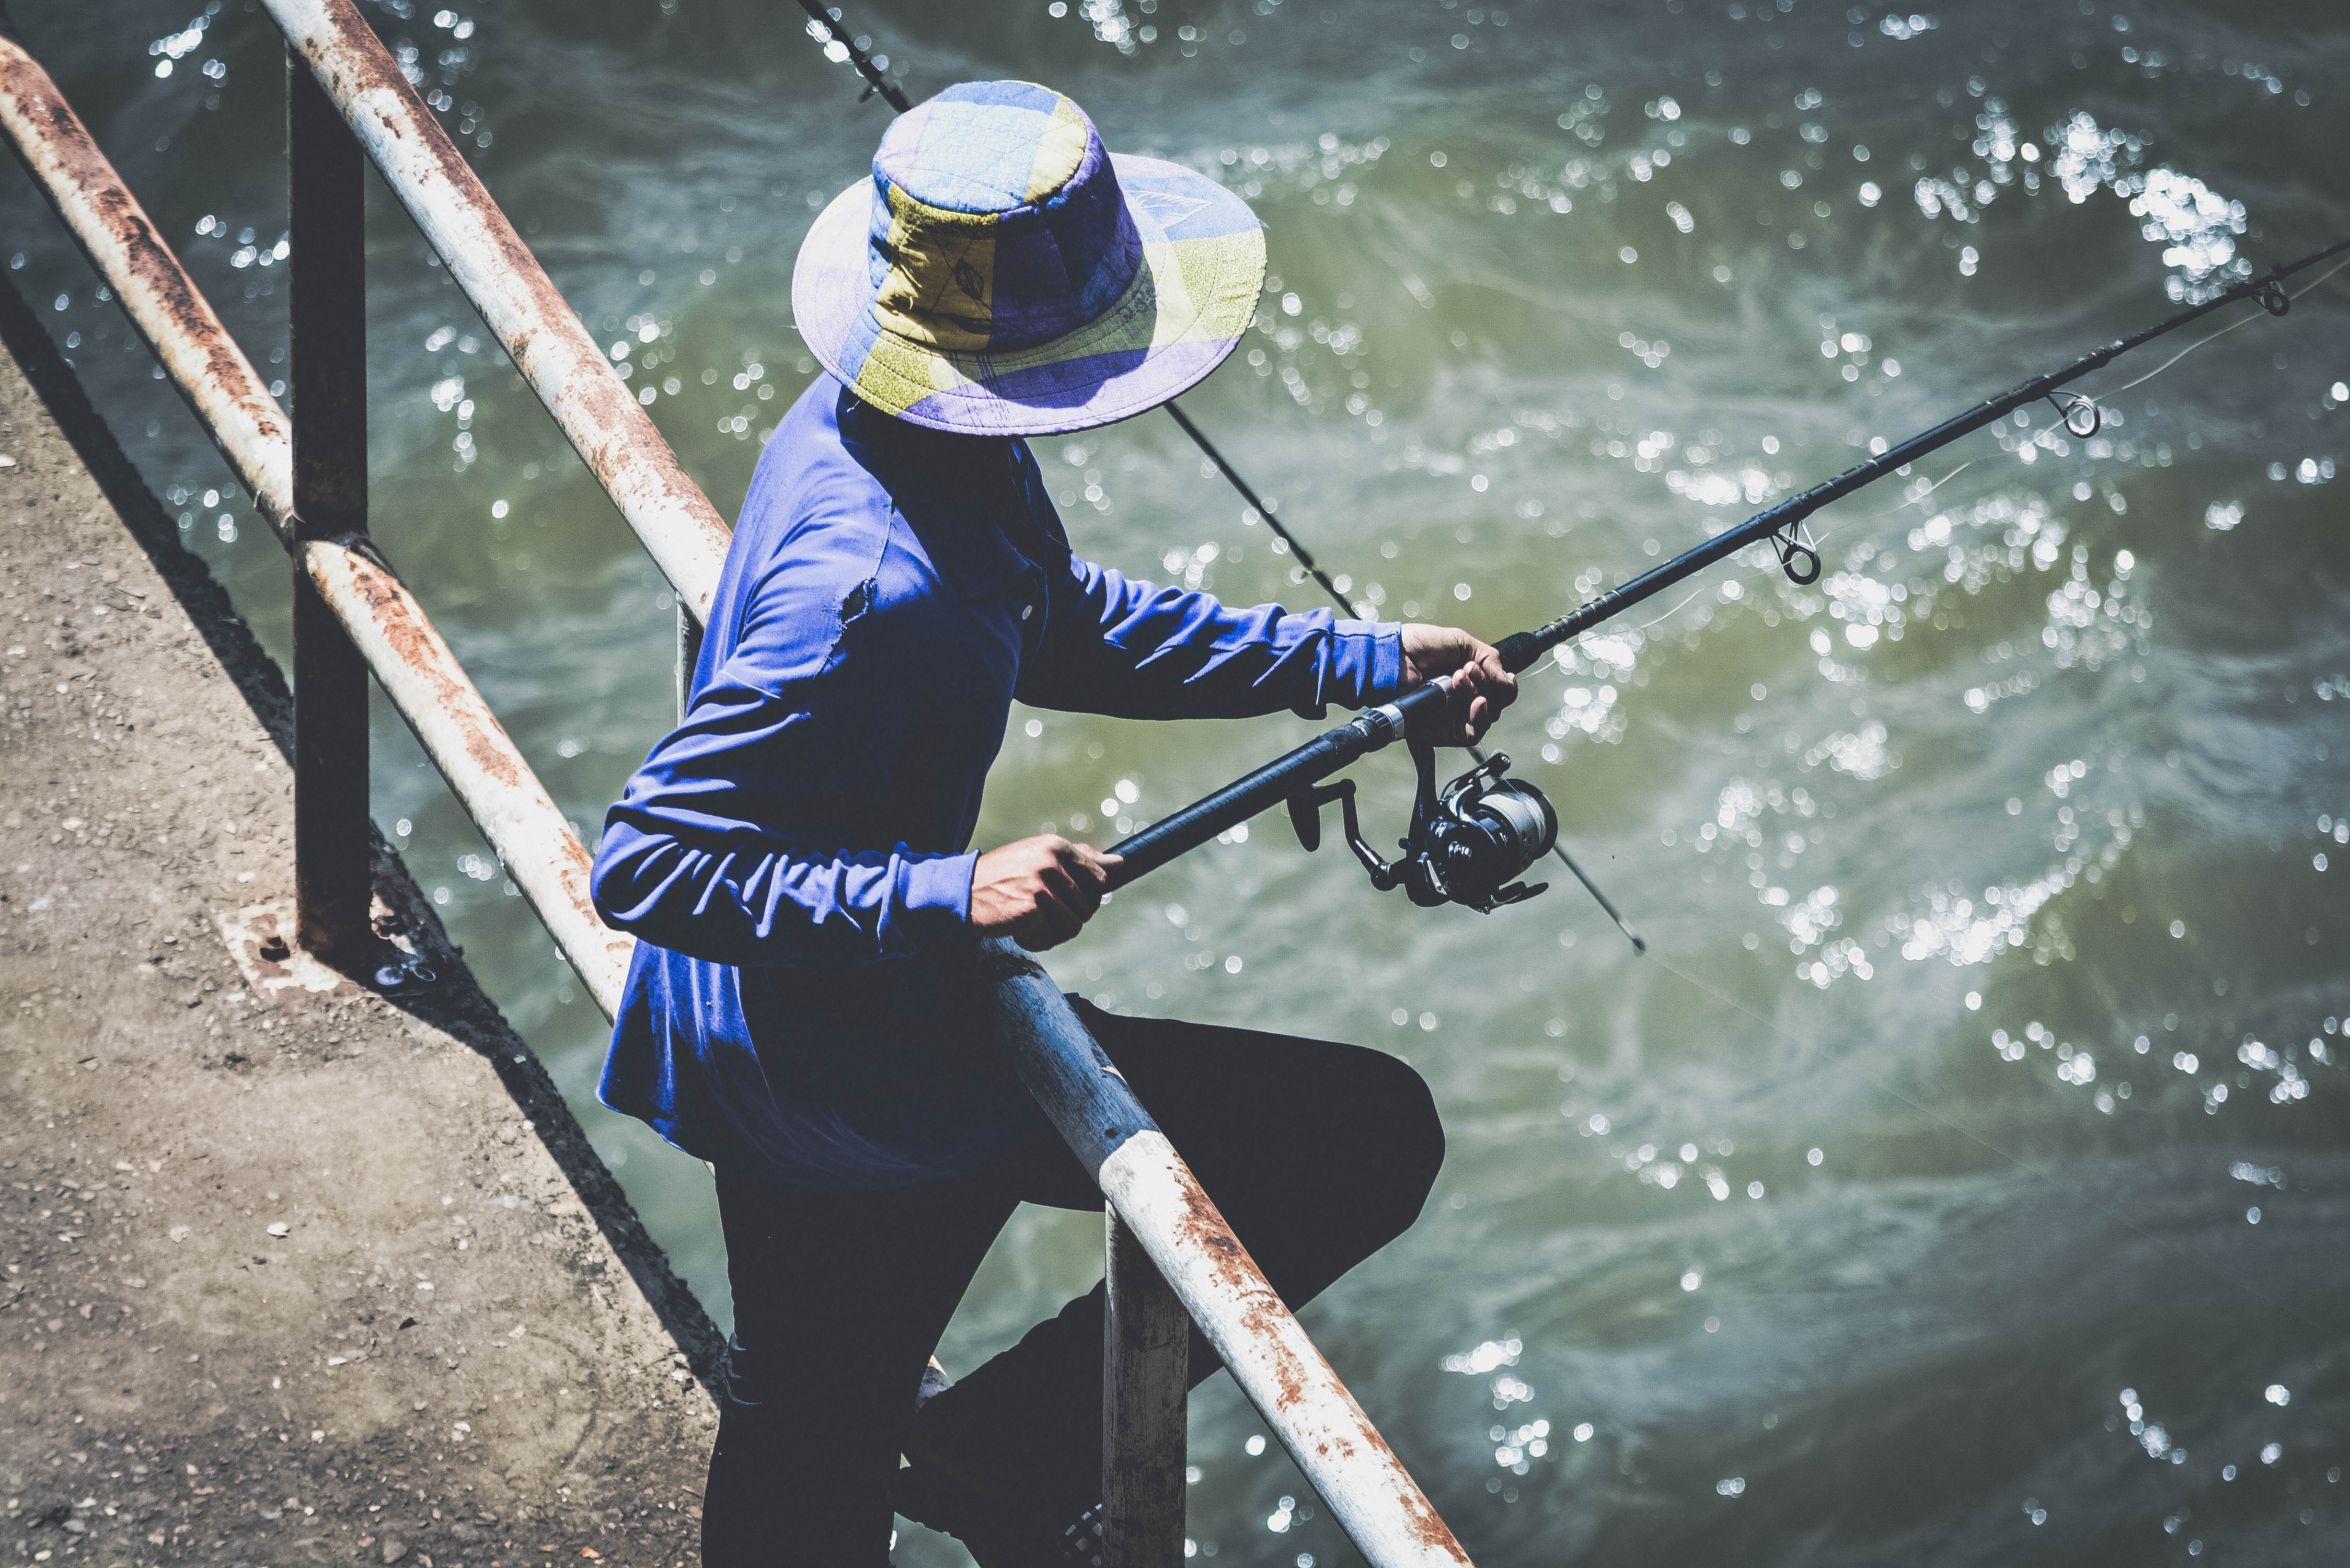
man, water, person, river, recreation, railing, fishing, fisherman, extreme sport, fishing rod, sports equipment, outdoors, sports, boating, canoeing, outdoor recreation, canoe slalom